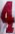
Number: 4